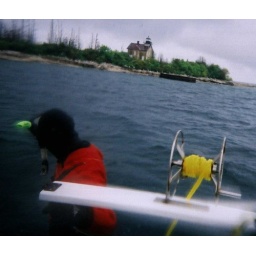
Ed on back of boat in door co